Amado Granell

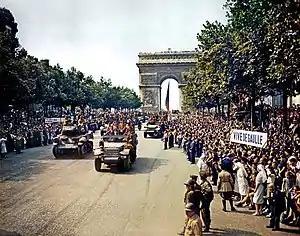
The 2nd Armored Division victory parade in Paris on the Champs-Élysées, near the Arc de Triomphe on 26 August 1944.

After spending time in camps that were created by the French colonial authorities, Granell and other ex-combatants were released by Anglo-American forces at the end of the Western Desert Campaign. He then enlisted in the French Foreign Legion; he first joined the Marching Regiment of Chad, which was later integrated into the 2nd Armored Division under General Philippe Leclerc.